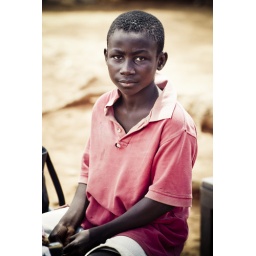
A boy on the street in Accra, Ghana